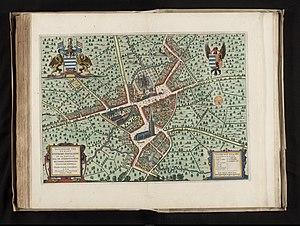
Steenvoorde est une commune française située dans le département du Nord, en région Hauts-de-France. Le village est au centre de l'Houtland, dans le Westhoek.
Flandria Illustrata est une œuvre de cartographie du Comté de Flandre datant de 1641 et publiée par le chanoine Antoine Sandérus.